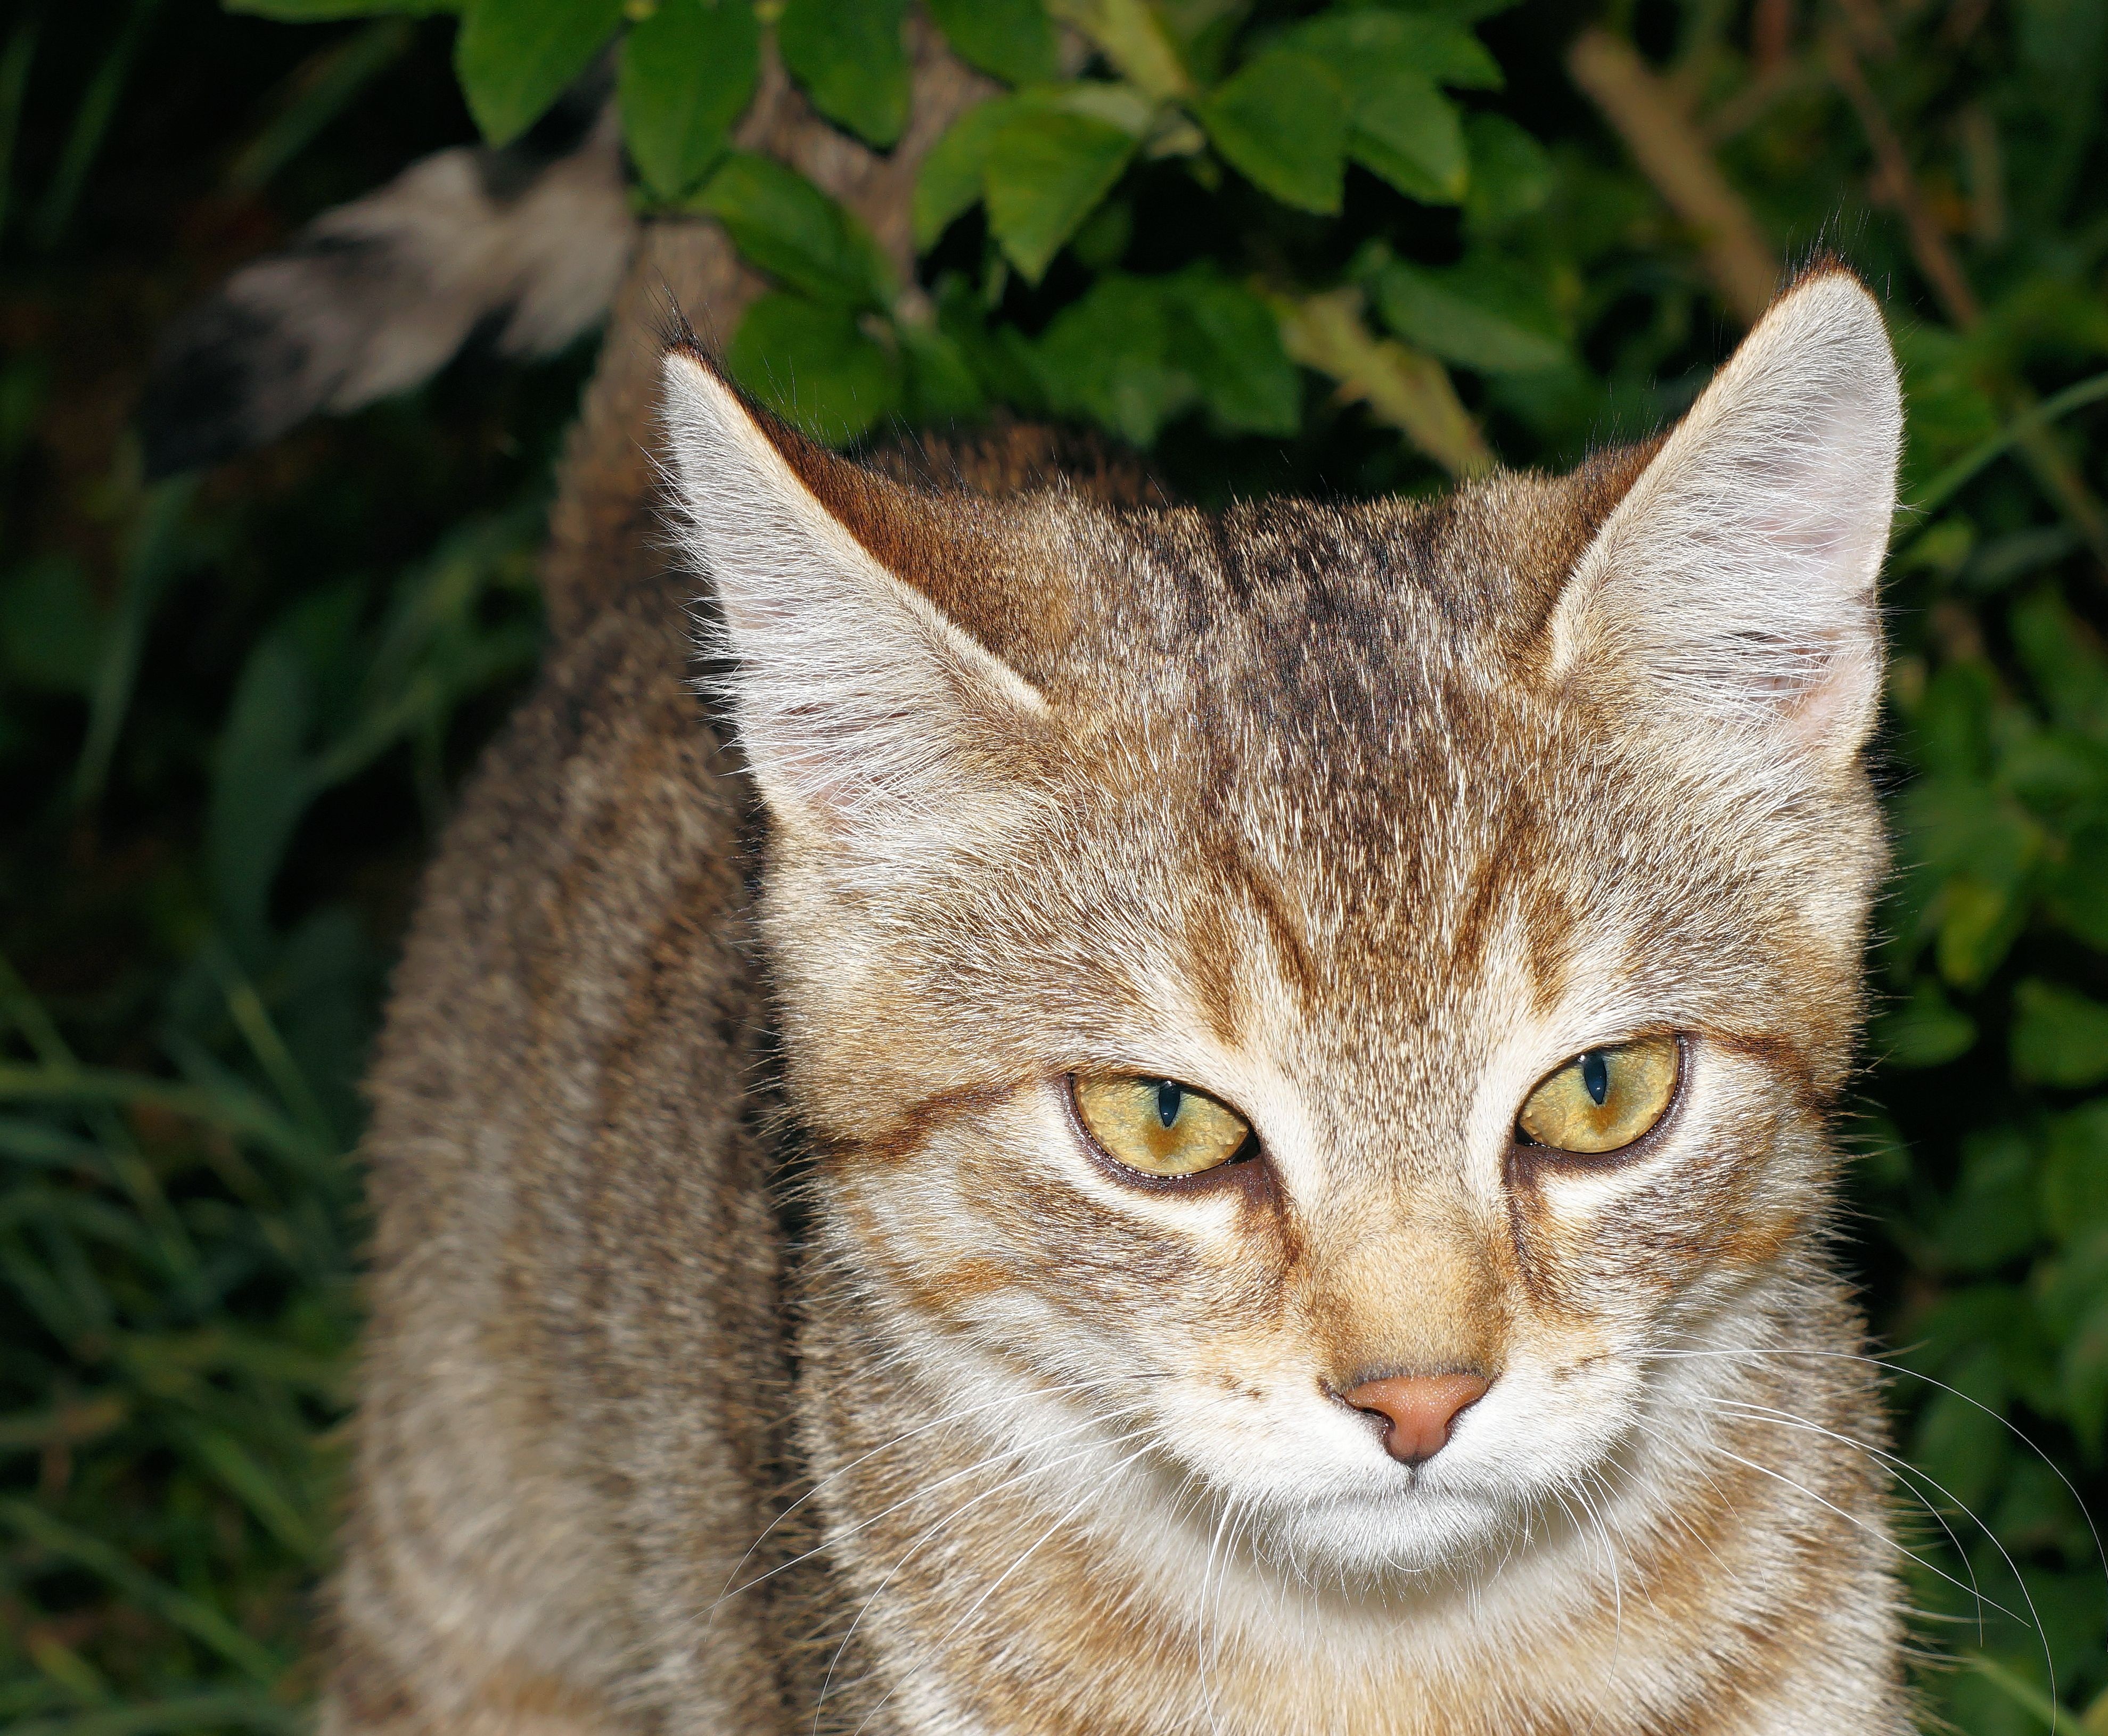
grass, wildlife, portrait, cat, mammal, fauna, close up, whiskers, vertebrate, friendly, dear, young animal, tabby cat, european shorthair, wild cat, small to medium sized cats, cat like mammal, domestic short haired cat, pixie bob, rusty spotted cat, smoochy